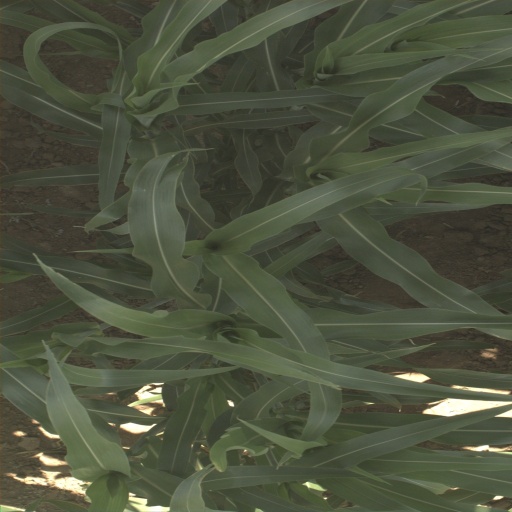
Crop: sorghum